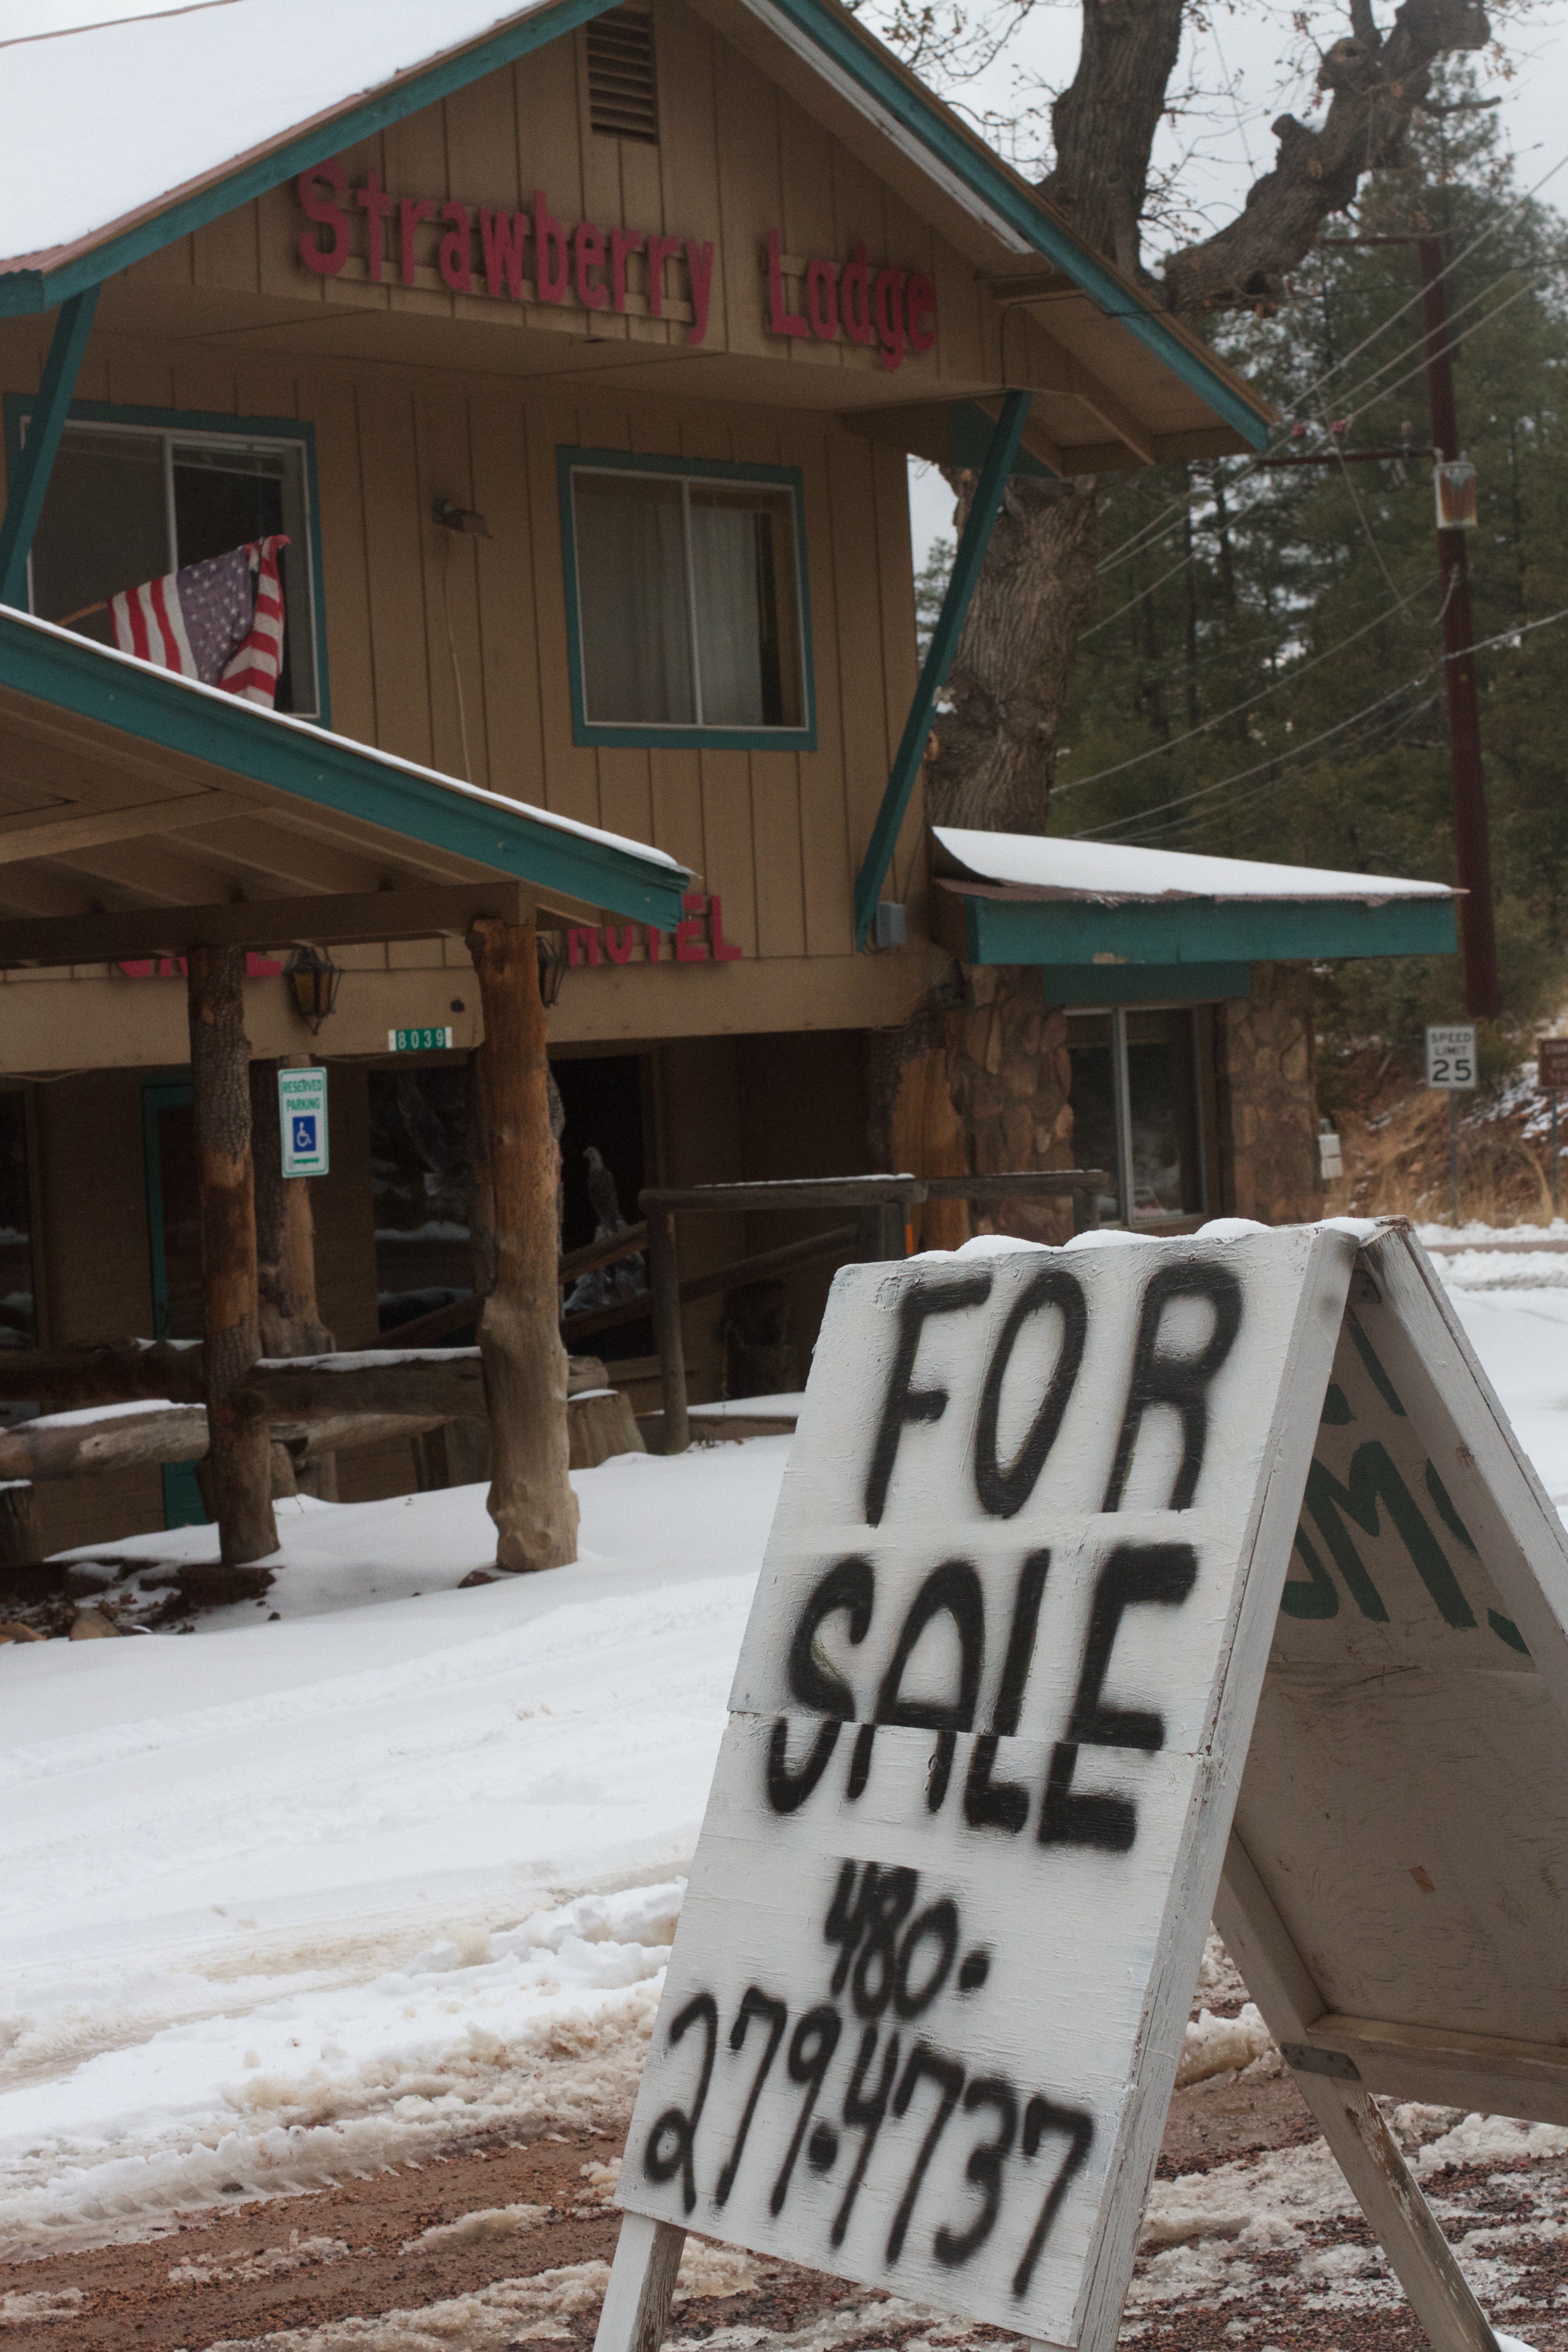
snow, winter, wood, restaurant, sign, cool image